Marty Sammon

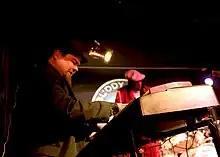
Sammon performing at Buddy Guy's Legends with Buddy Guy

Sammon began receiving calls to play with many Chicago artists, including Phil Guy. He performed and toured with Guy and other blues musicians for years, while also performing headlining gigs, including a tour in Latvia. The turning point of his career came when he played with Guy at the original Checkerboard Lounge during the weekend of the Chicago Blues Festival.